Meraj 113 (UAV)

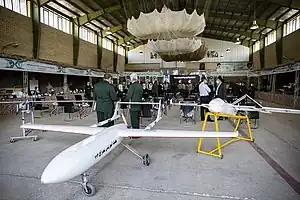
The Meraj is the drone on the right in this photo.

The Meraj 113 is a training drone designed and produced by the Islamic Revolutionary Guard Corps Ground Forces and is the first drone specifically designed for training drone pilots. The design of this drone was based on the Mohajer 6, Ababil 3, and Mohajer 2 drones and took 4 months to design.